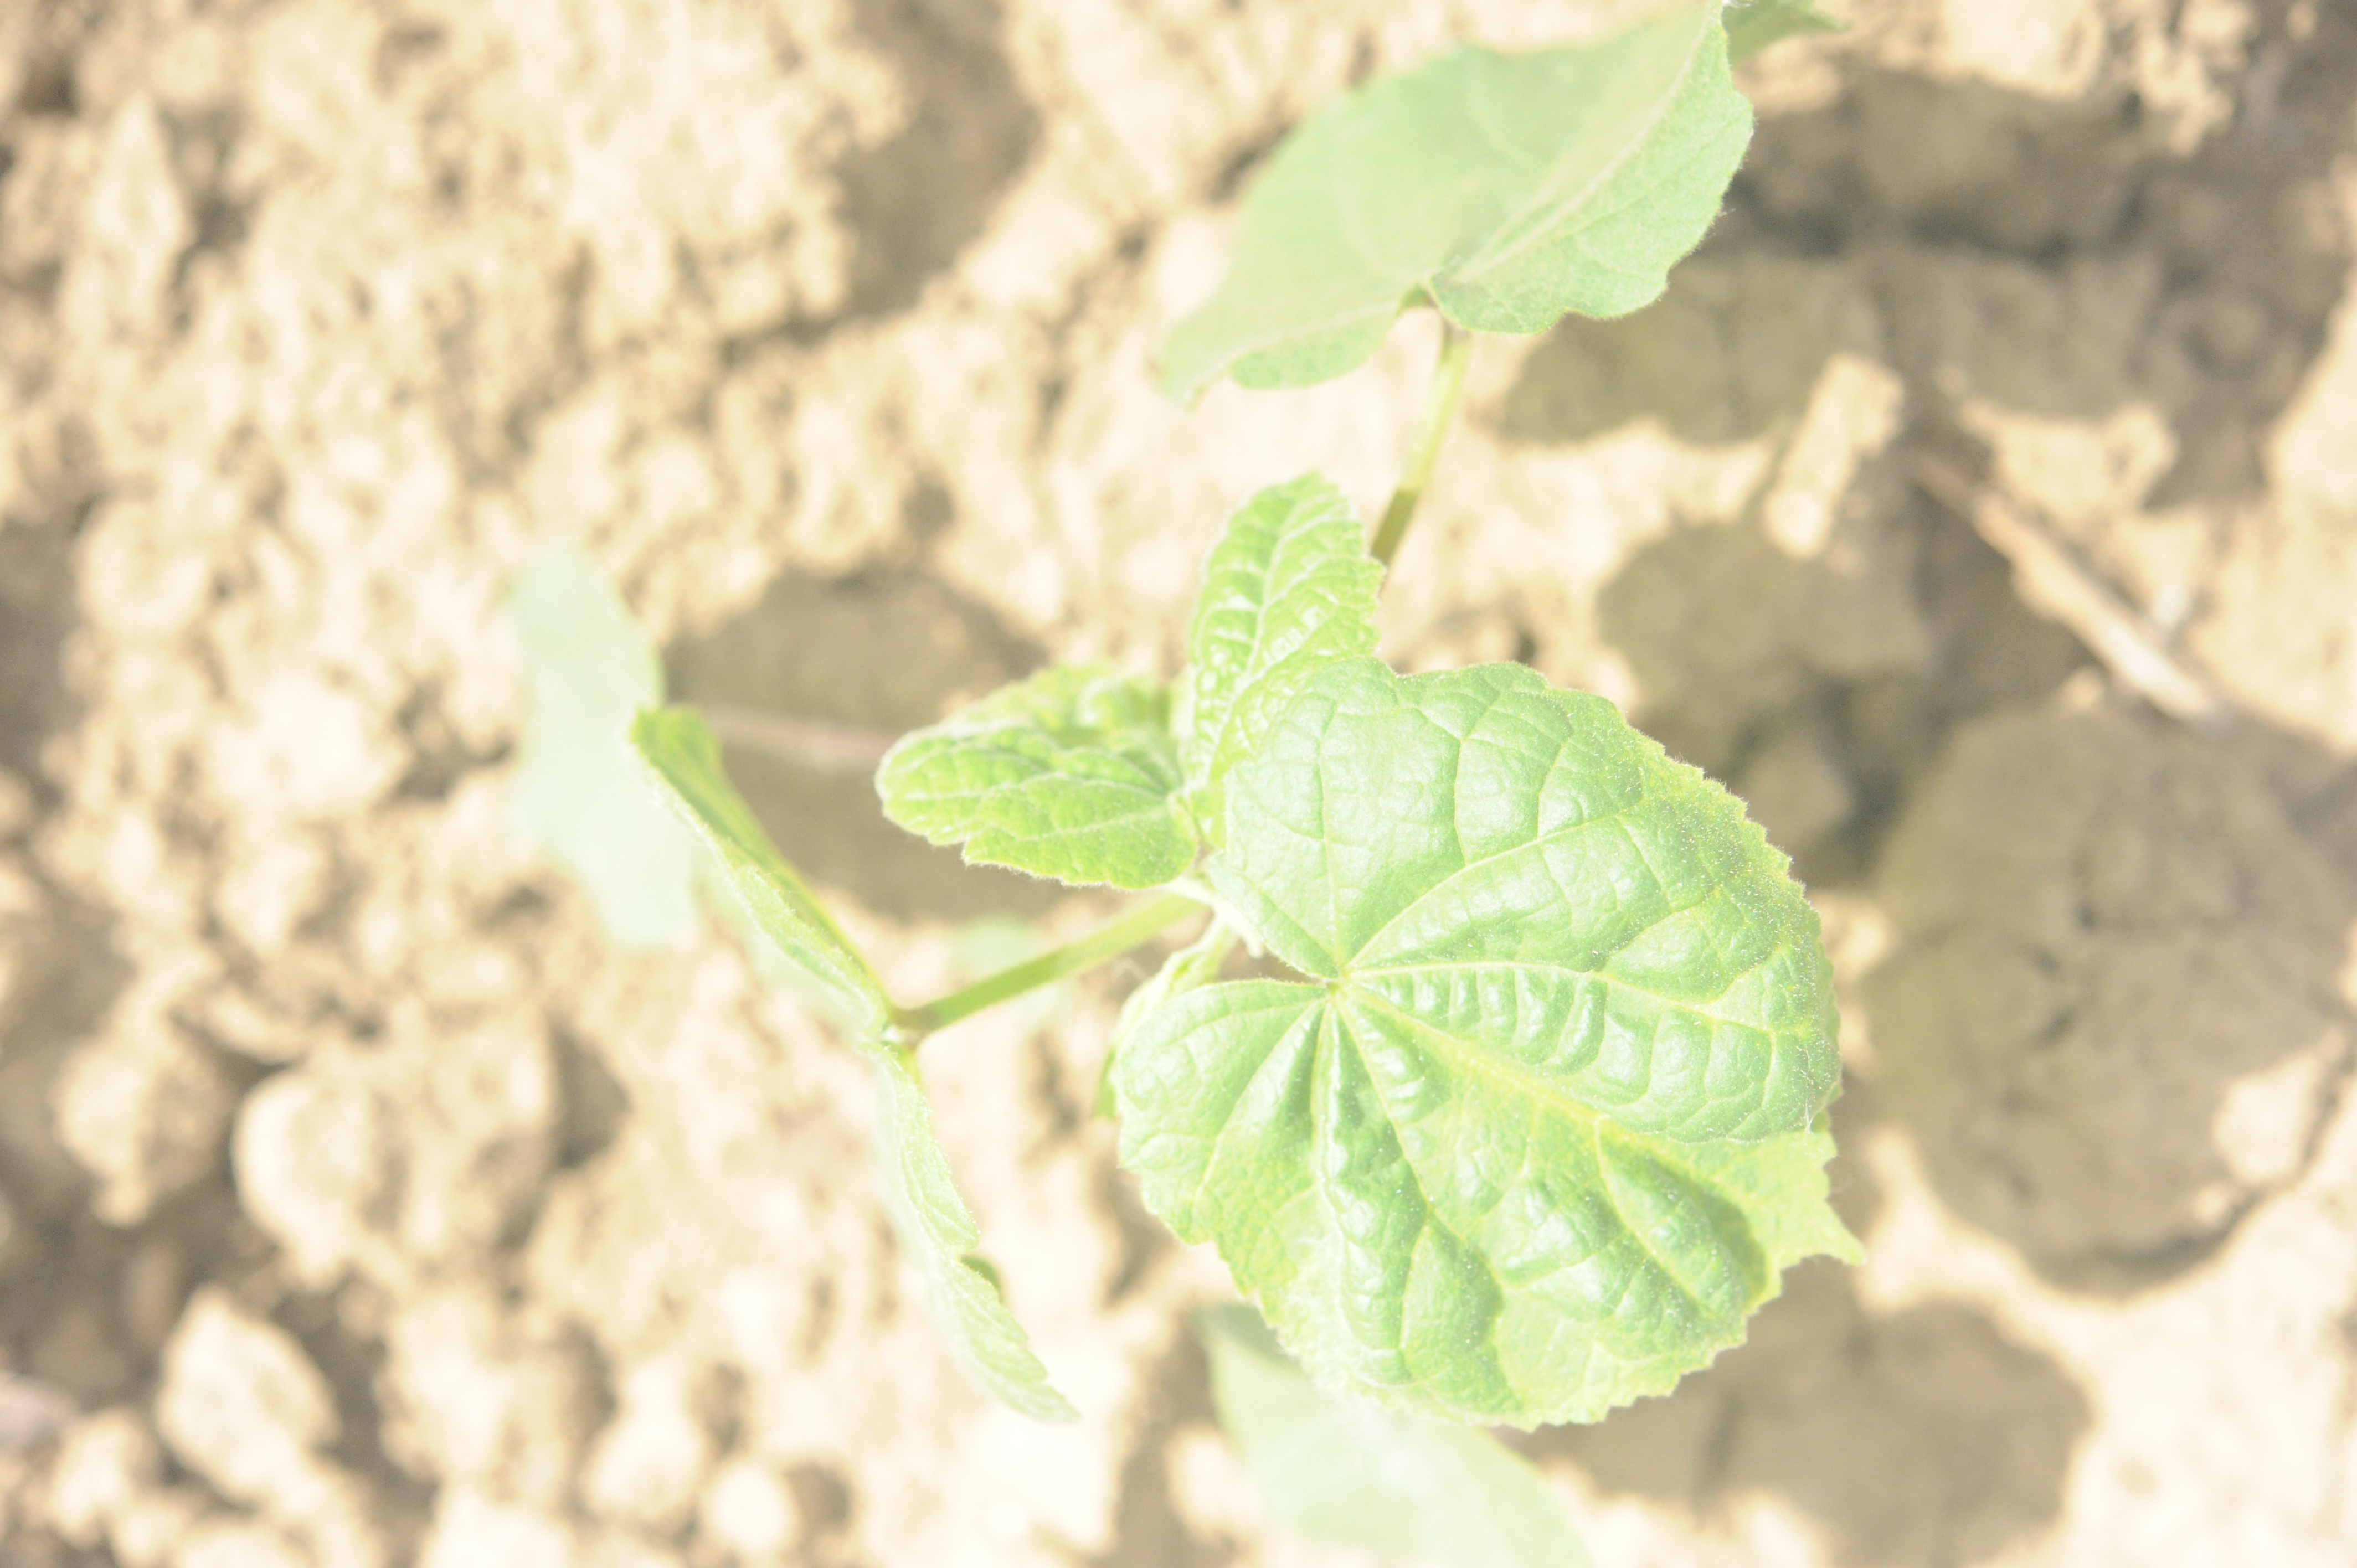
Label: velvet_leaf